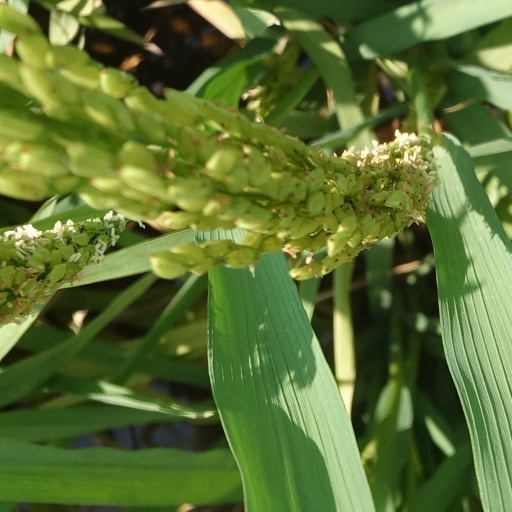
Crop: rice